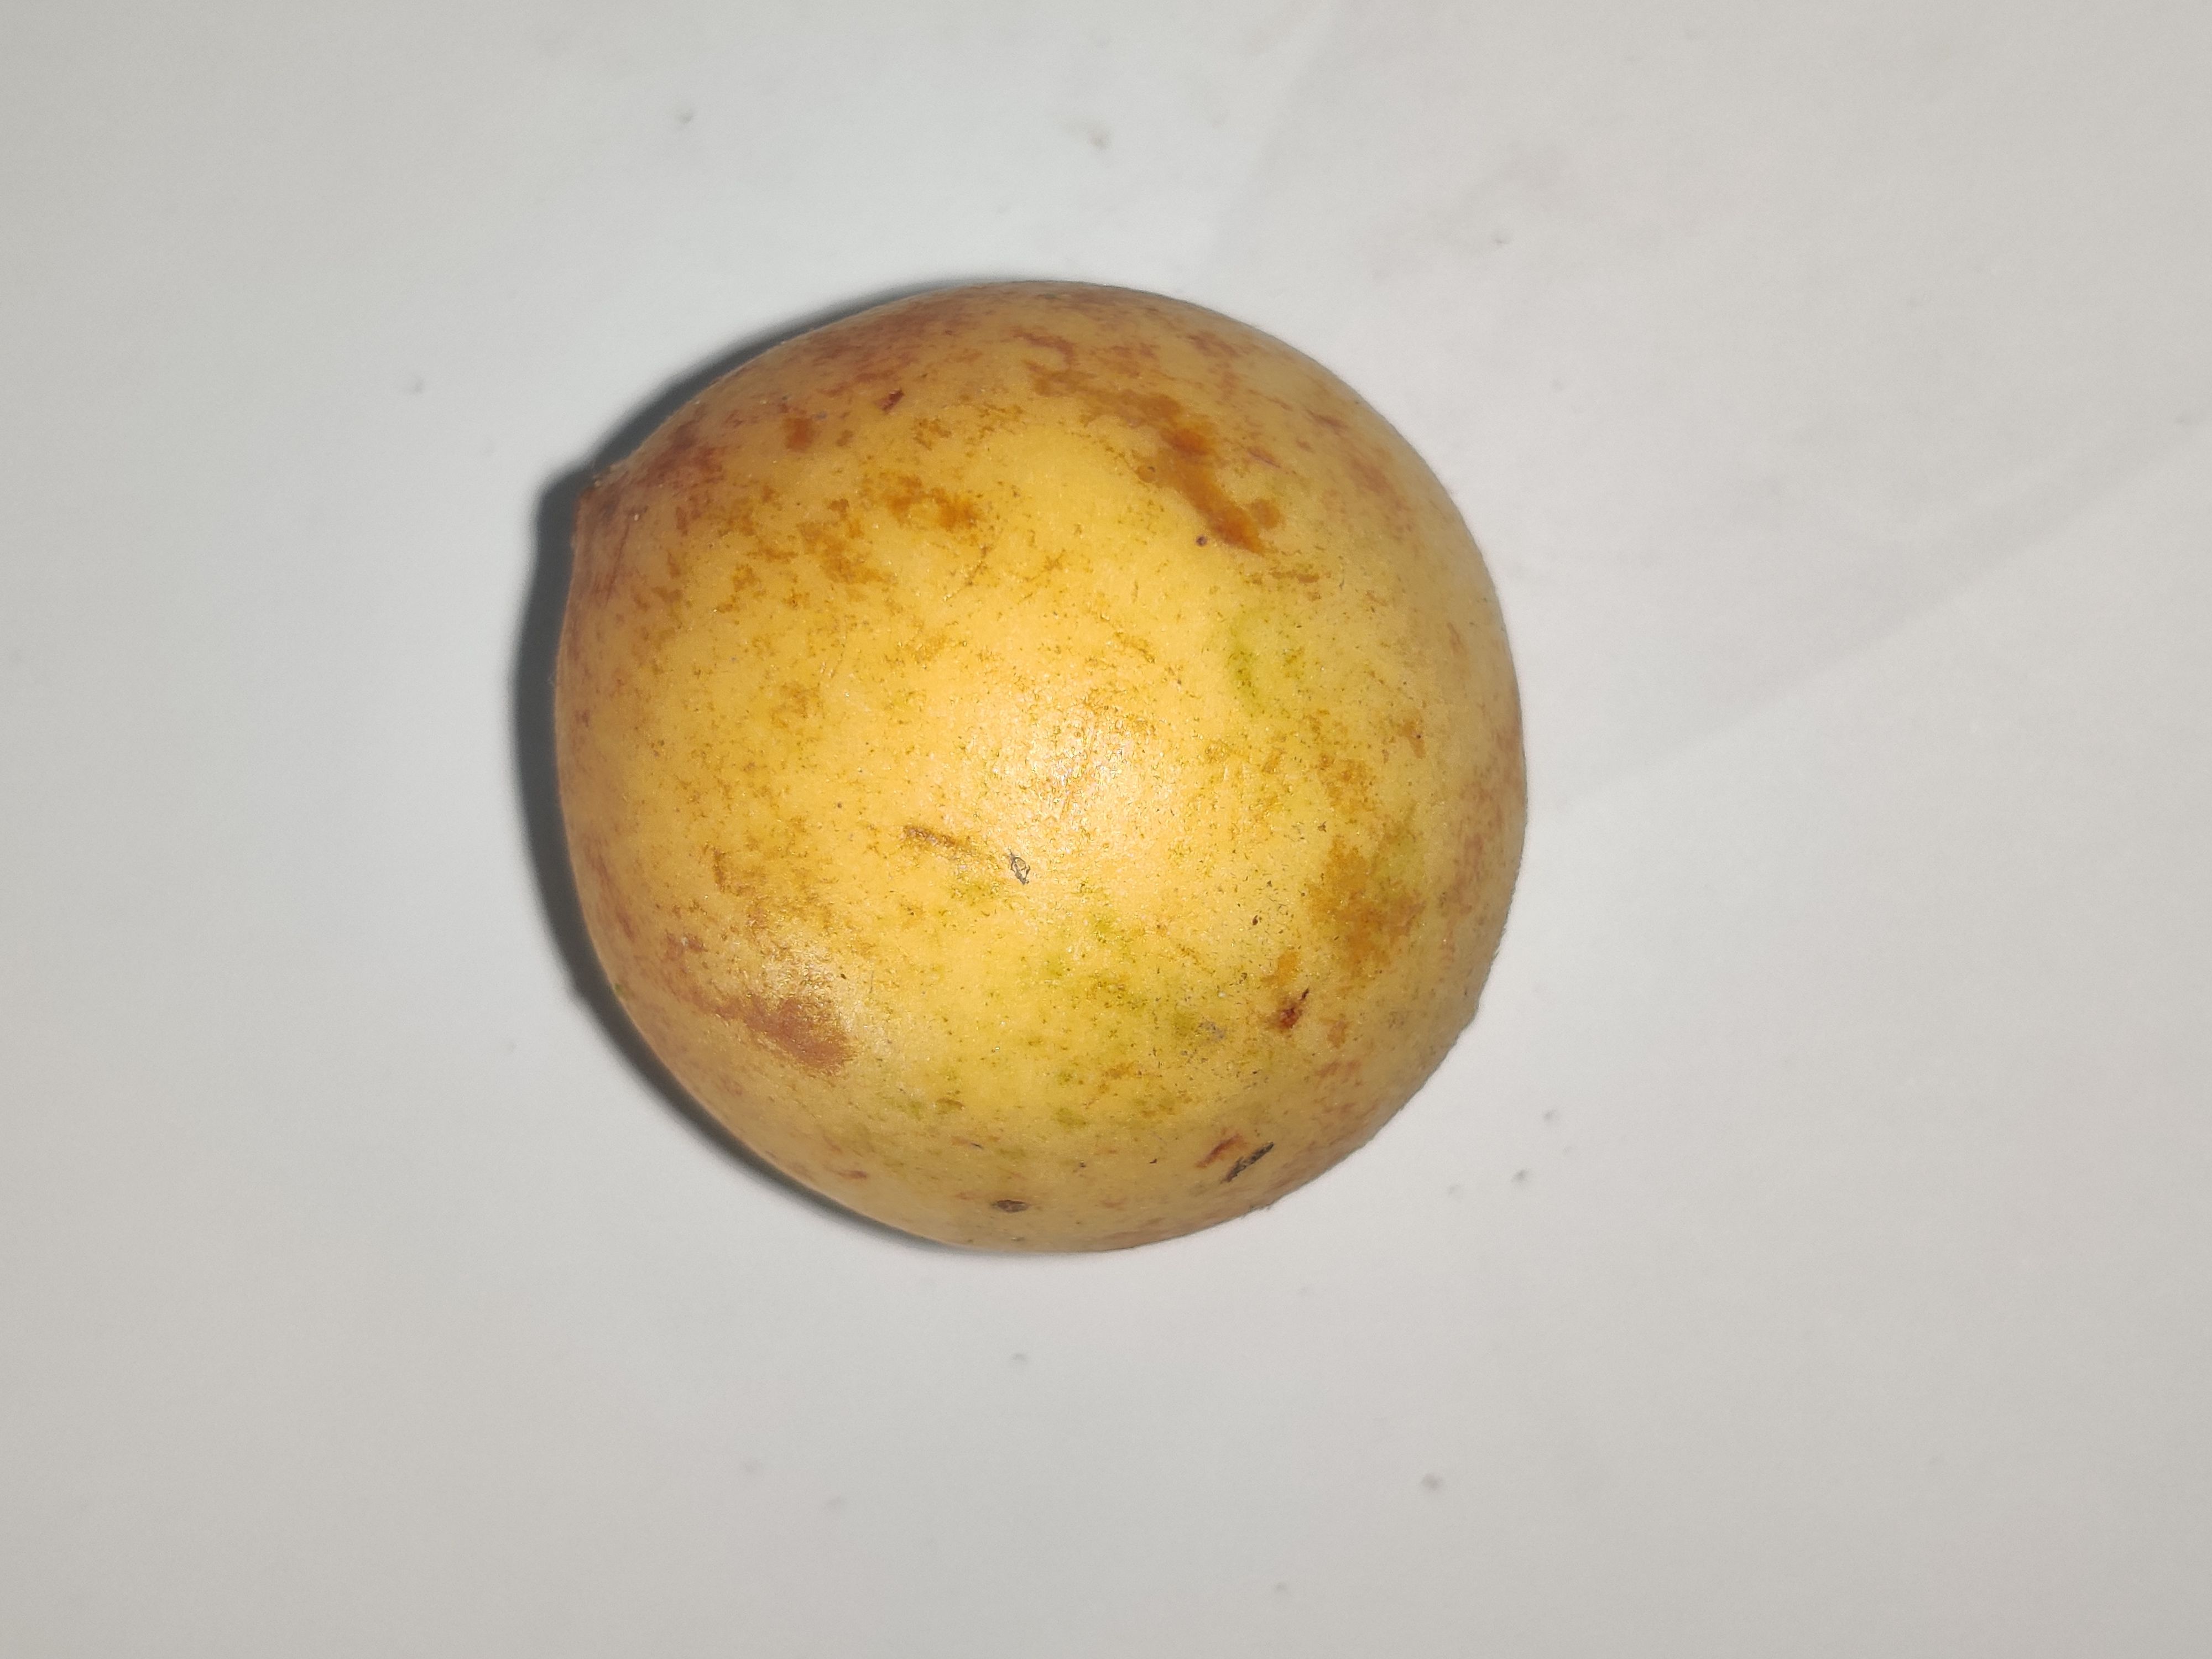
Fruit: burmese-grape
Grade: 1st-grade